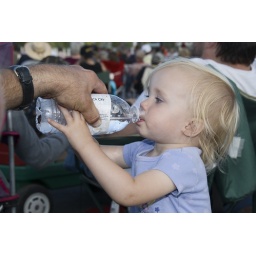
Jennica pulls a long swallow from the water bottle held by dad, Ted.